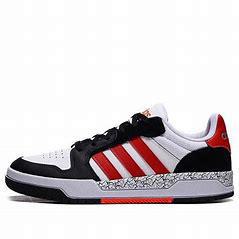
Brand: adidas
Model: NEO Entrap Mid Skate